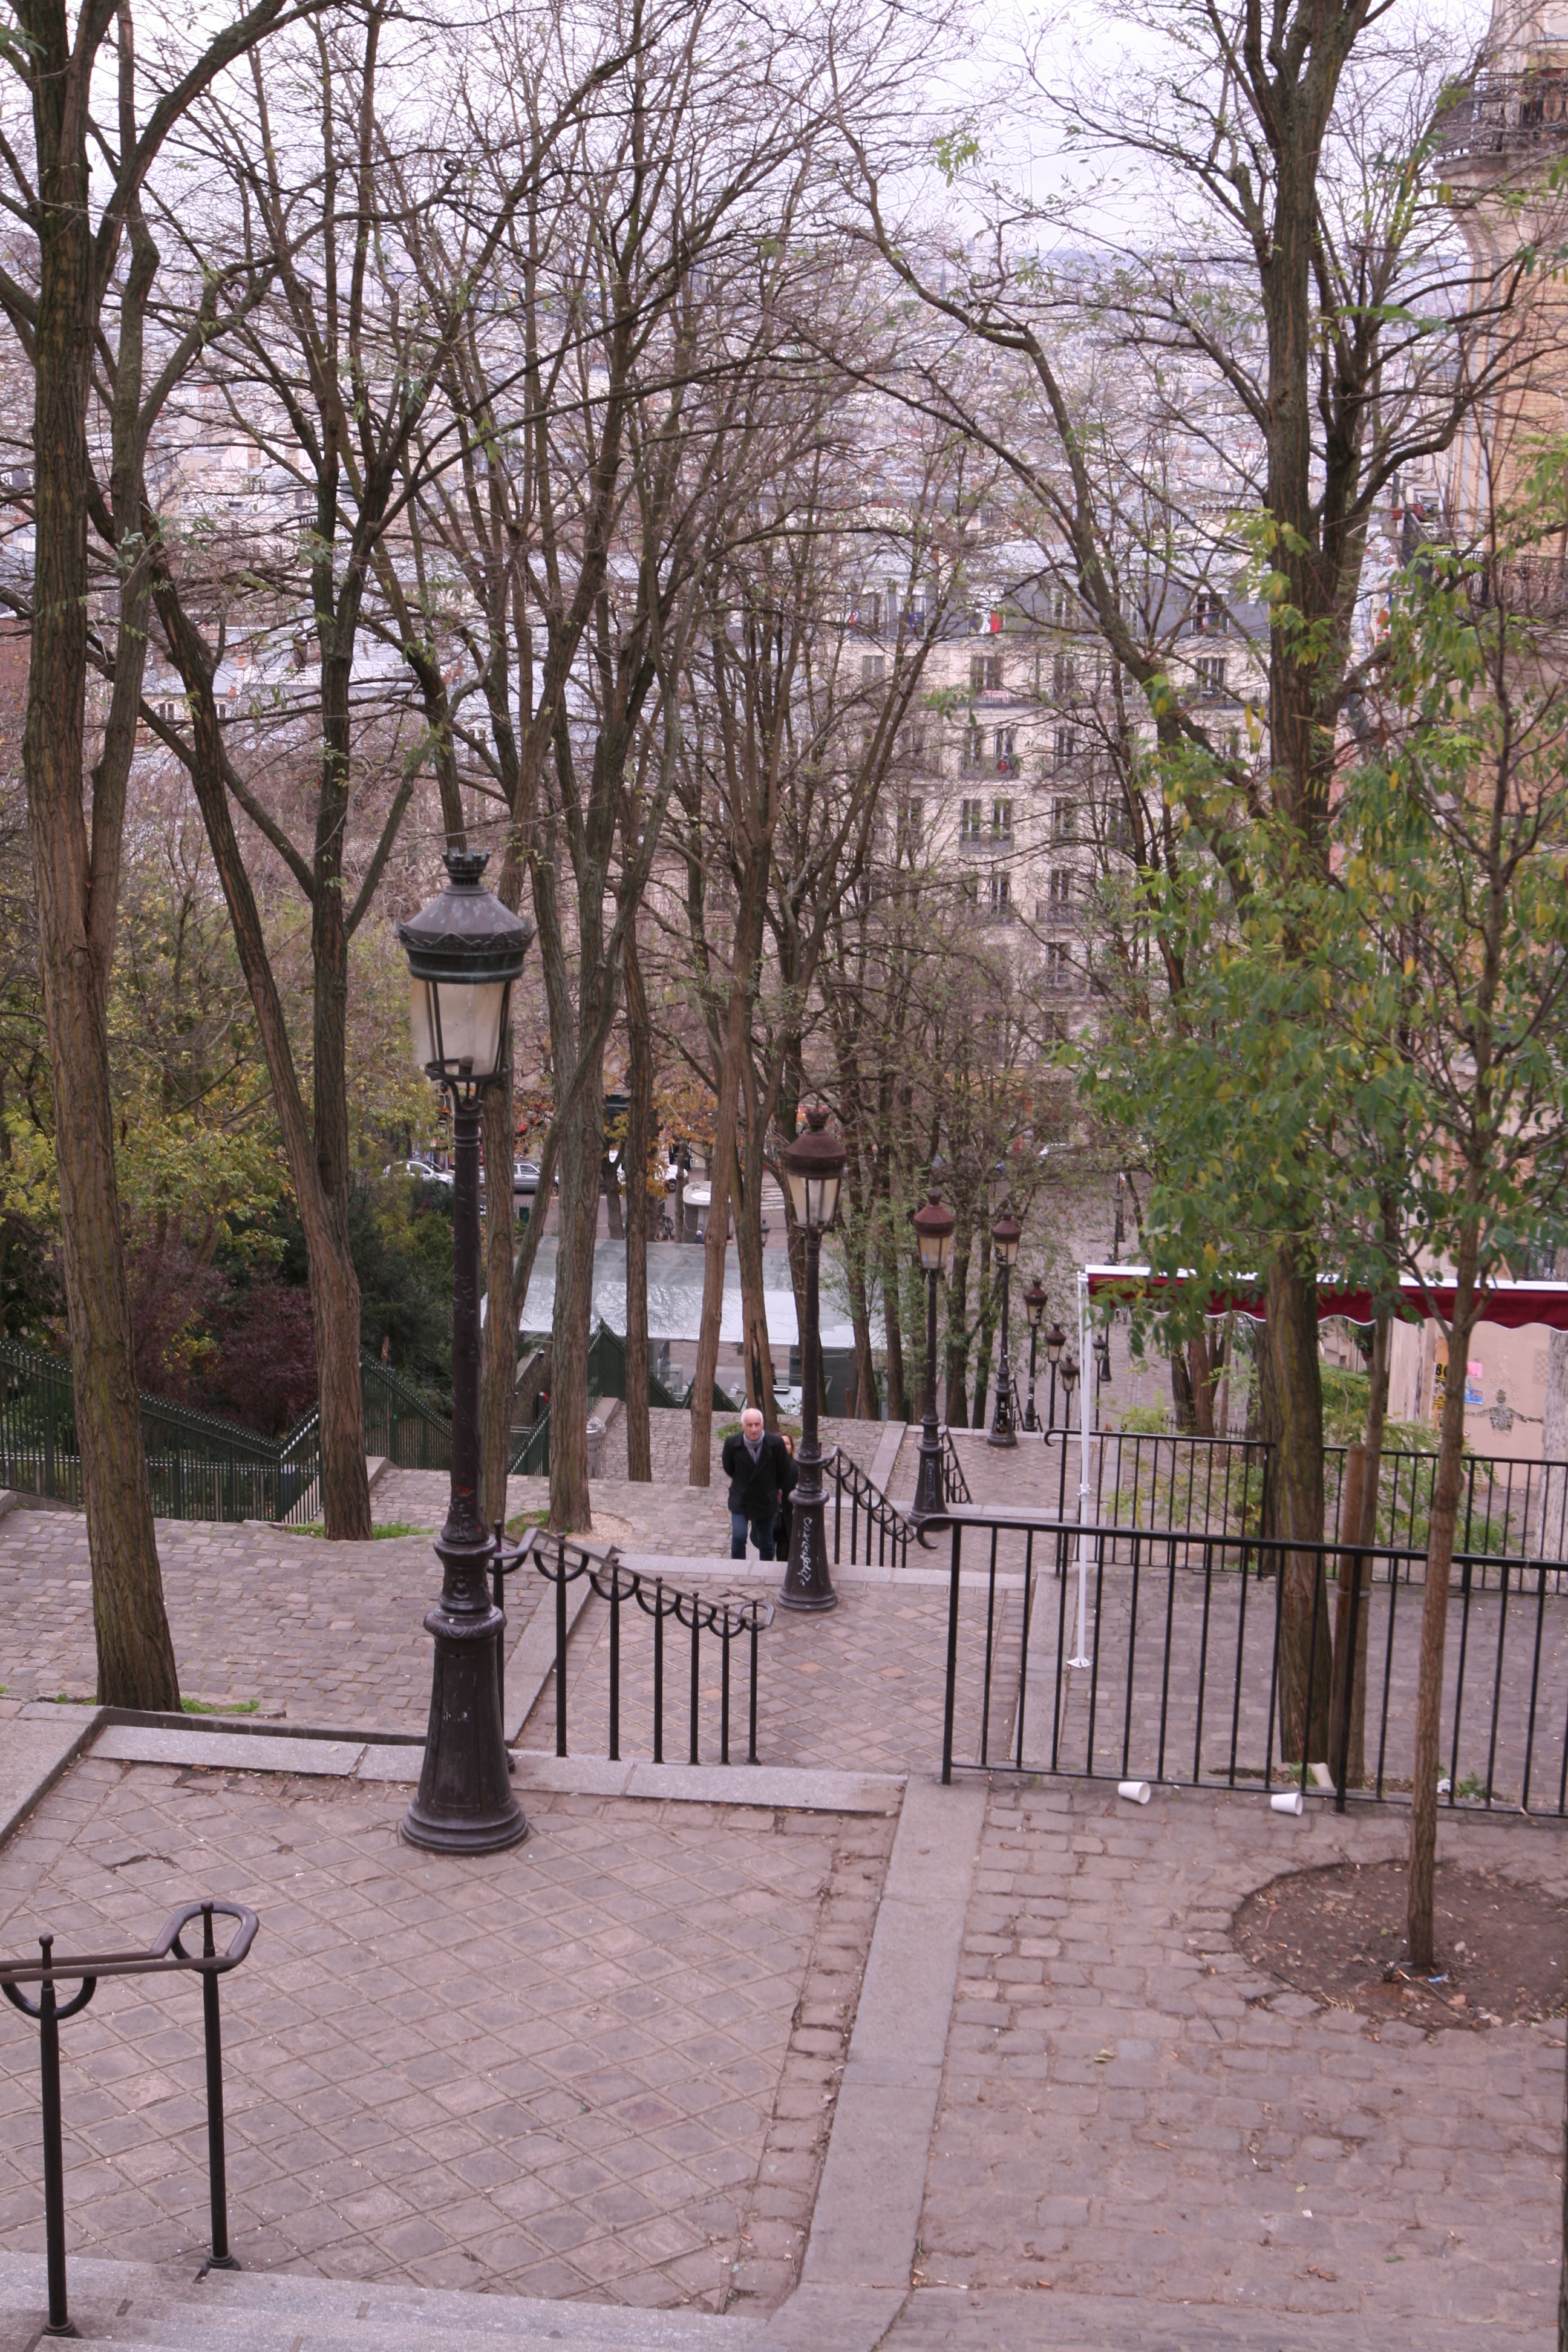
tree, flower, city, spring, park, garden, yard, outdoor recreation